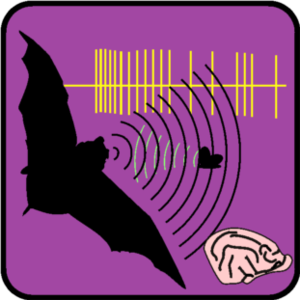
La neuroéthologie est une approche évolutionnaire et comparative de l'étude du comportement animal et des mécanismes sous-jacents de contrôle par le système nerveux.